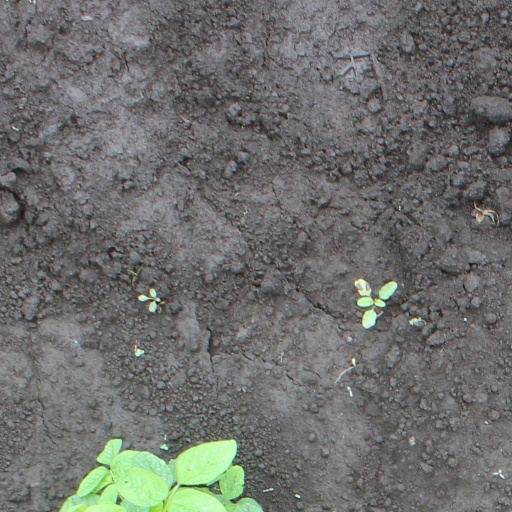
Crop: soybean